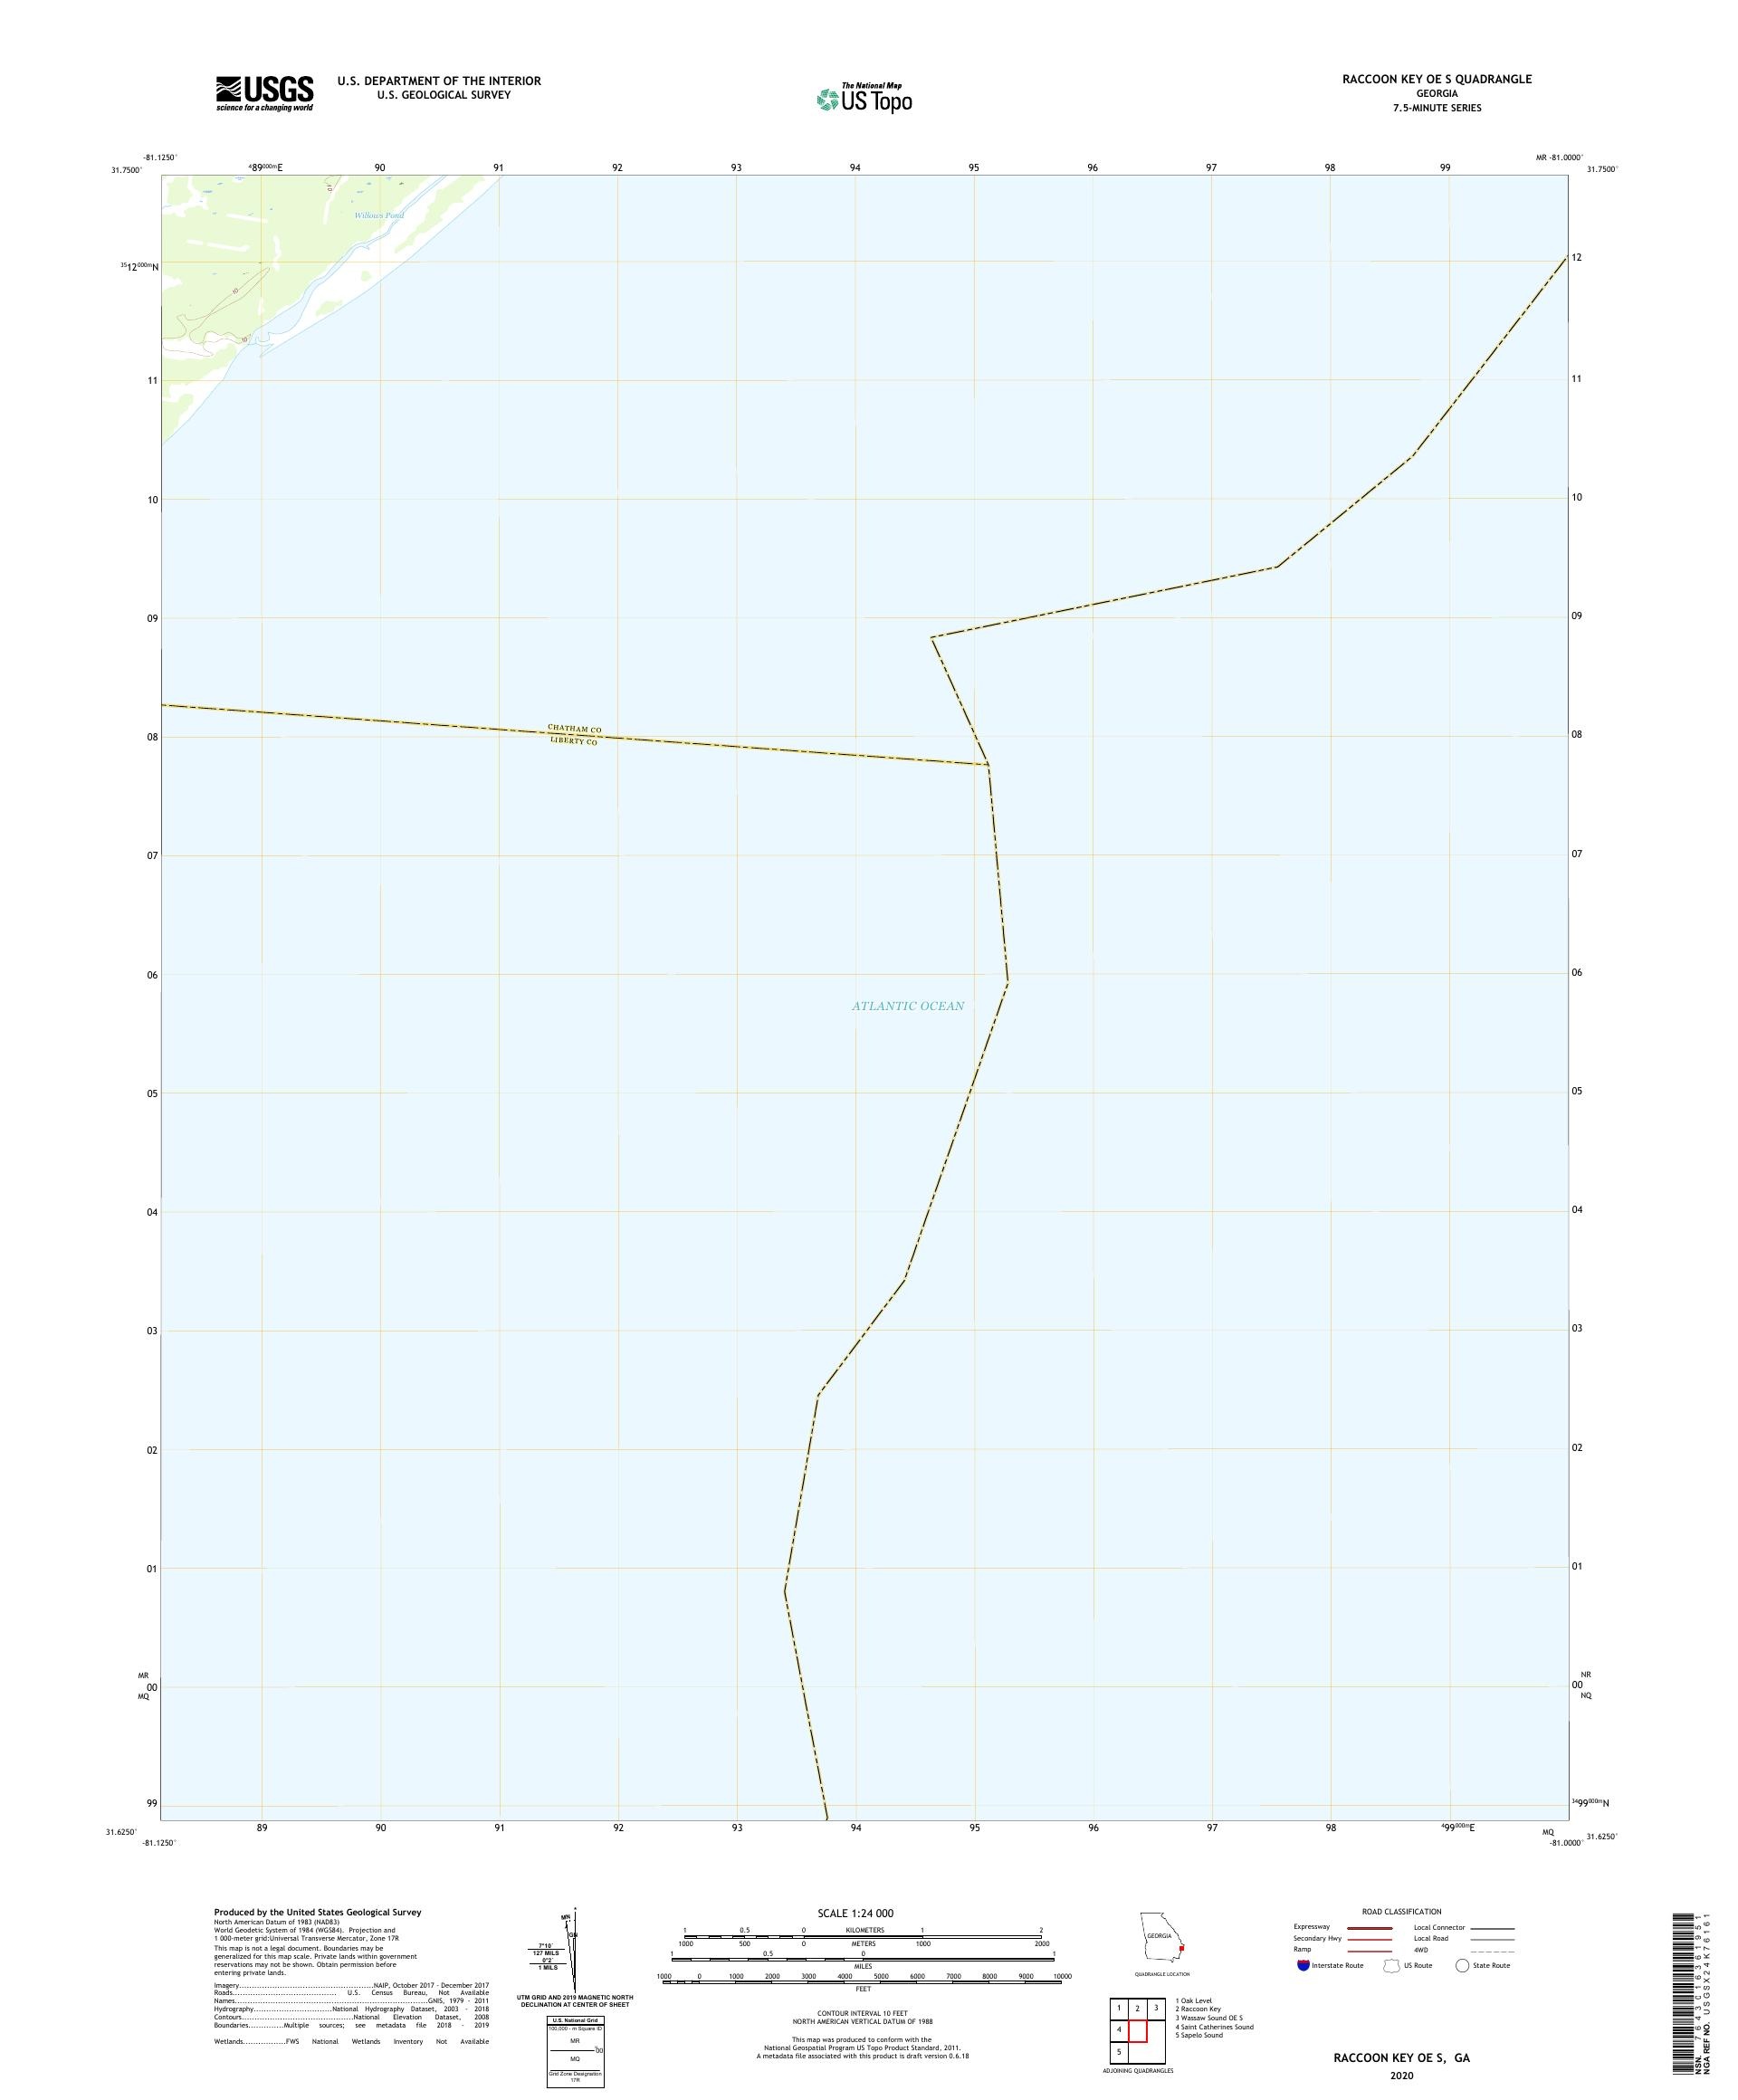
Raccoon Key OE S Georgia US Topo Map
2024 topographic map quadrangle Raccoon Key OE S in the state of Georgia. Scale: 1:24000. Based on the newly updated USGS 7.5' US Topo map series, this map is in the following counties: Chatham, Liberty. The map contains contour data, water features, and other items you are used to seeing on USGS maps, but also has updated roads and other features. This is the next generation of topographic maps. Printed on high-quality waterproof paper with UV fade-resistant inks. Quads adjacent to this one: West: Saint Catherines Sound Northwest: Oak Level North: Raccoon Key Northeast: Wassaw Sound OE S Southwest: Sapelo Sound Contains the following named places:
Brand: MyTopo
Category: Media > Academic Papers & Studies